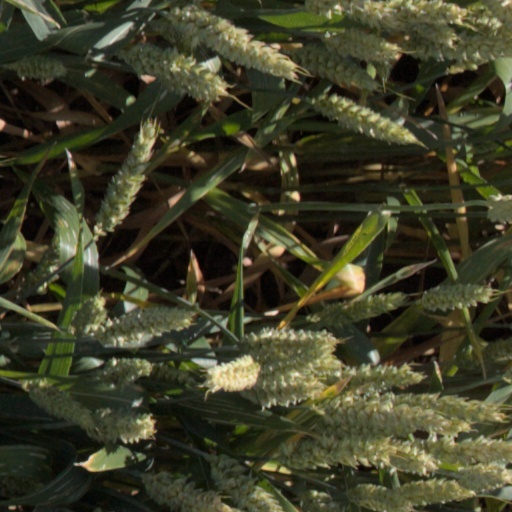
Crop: wheat